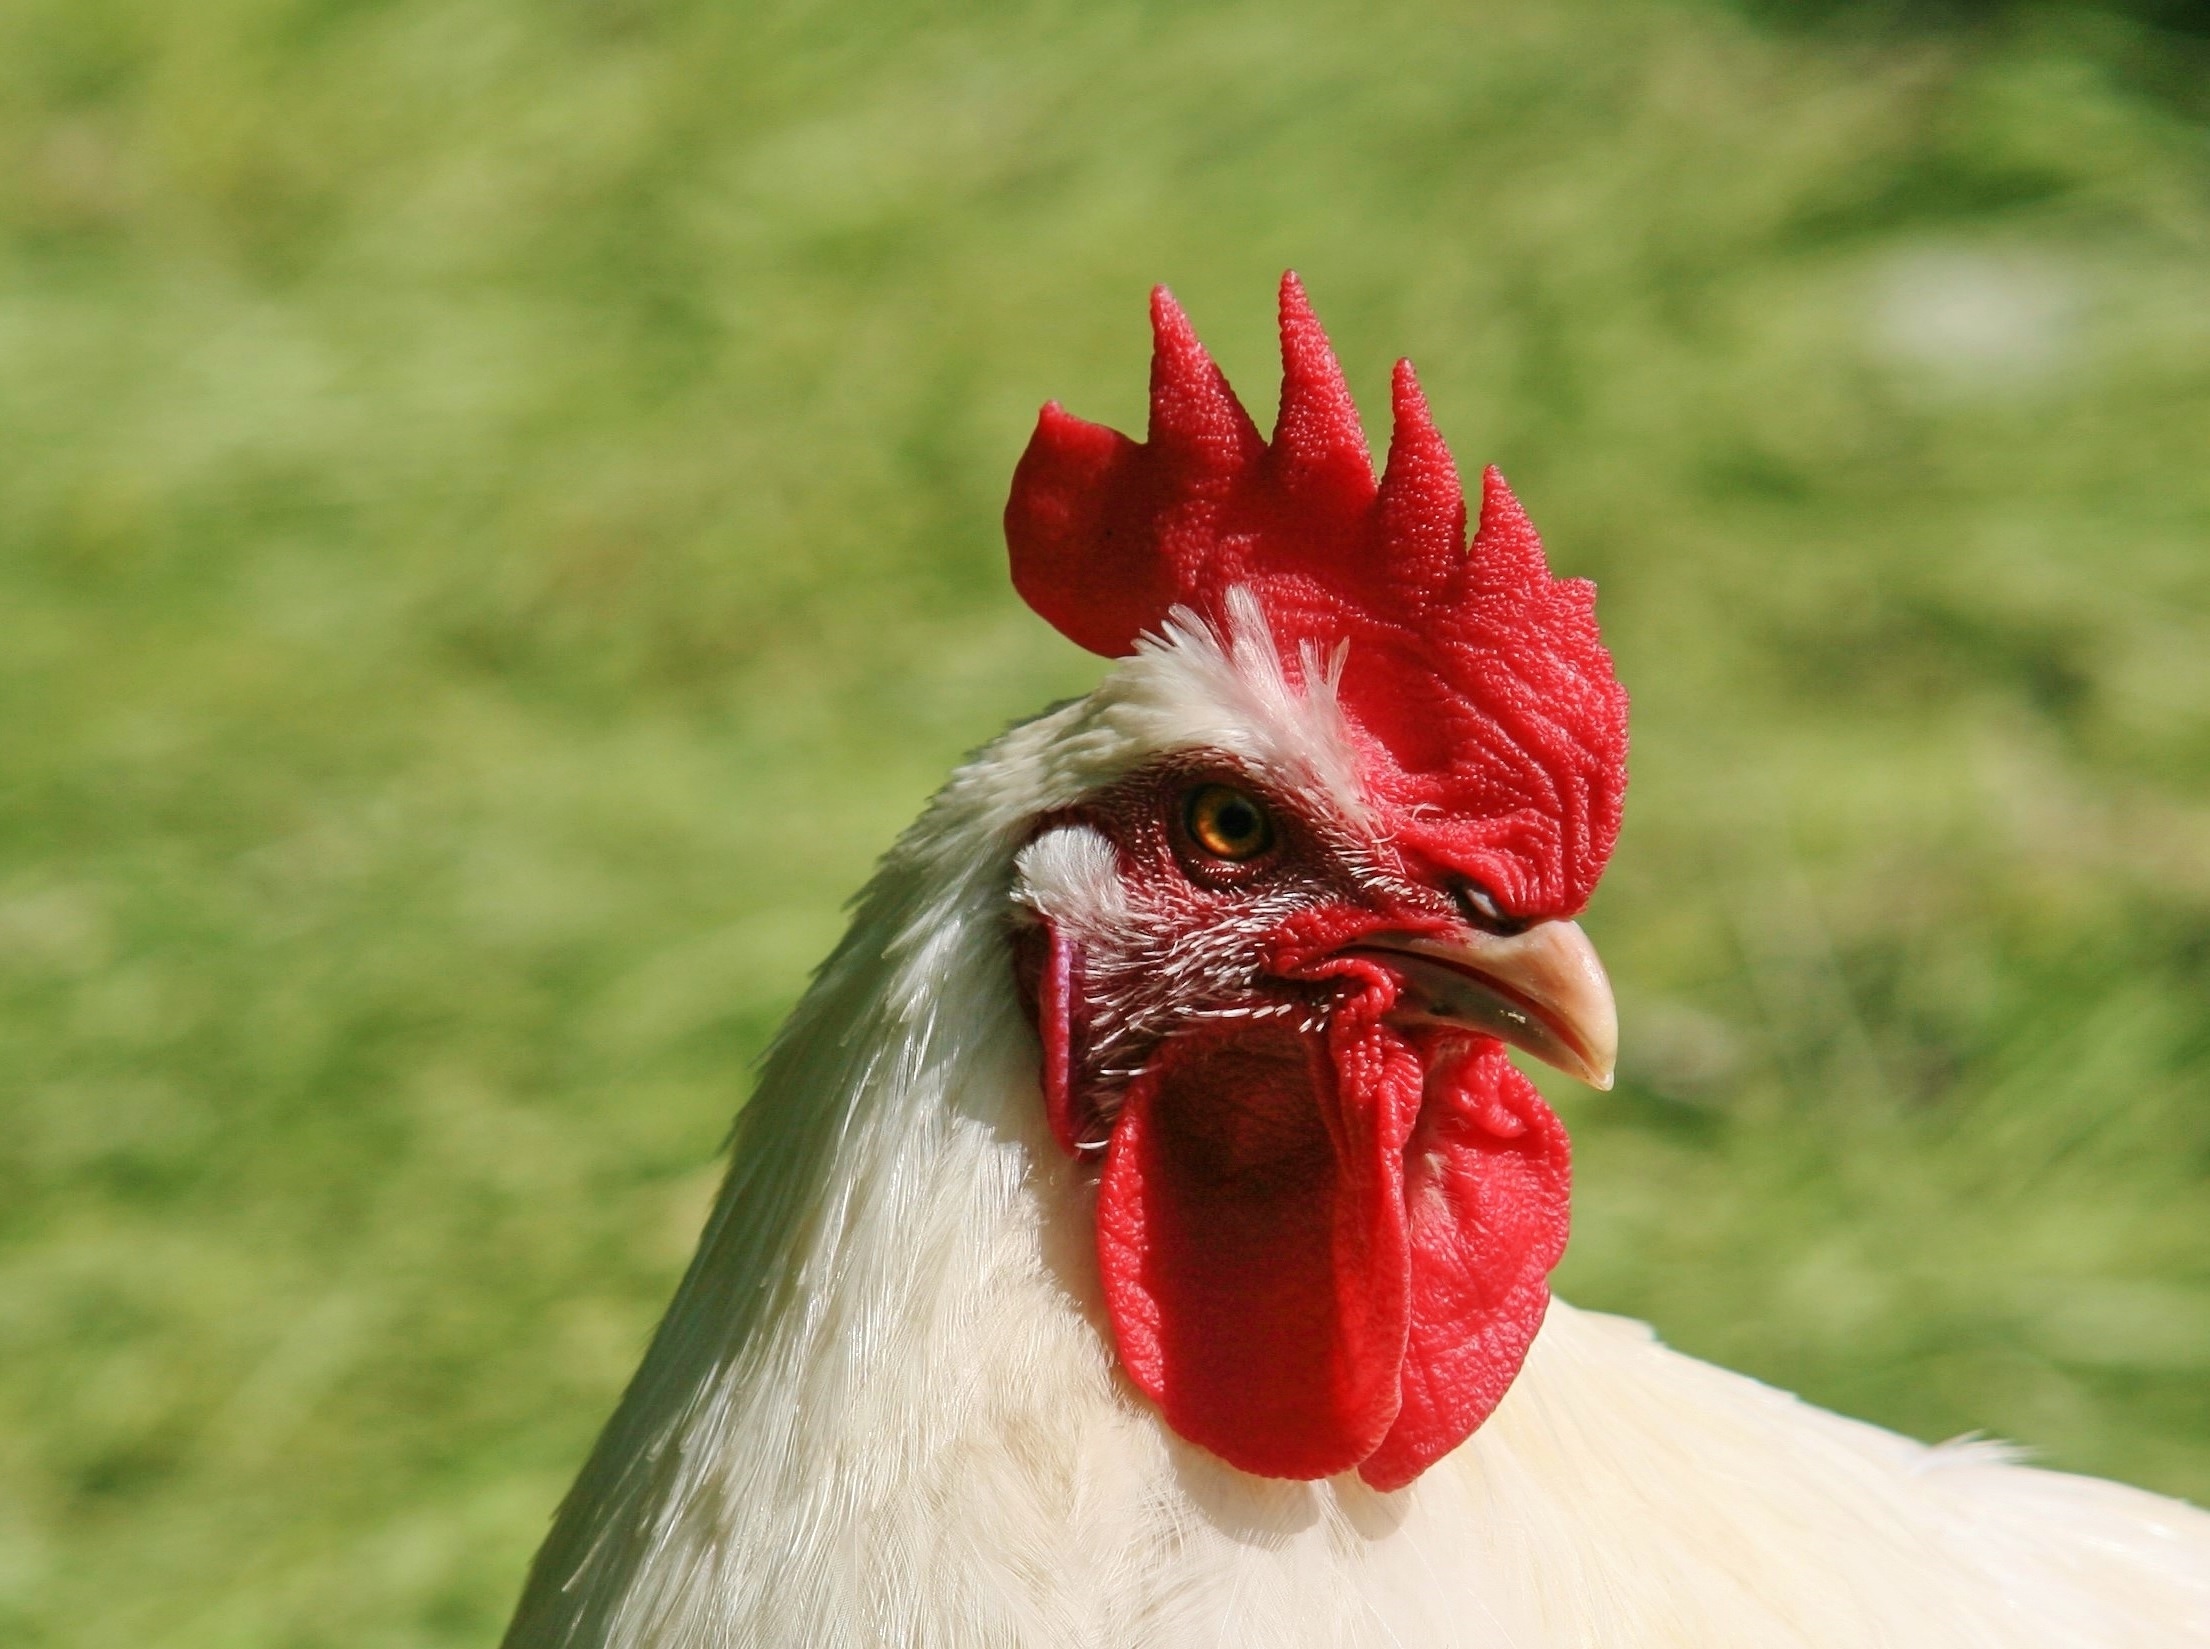
nature, bird, white, flower, animal, red, beak, livestock, chicken, rooster, poultry, hen, close up, galliformes, vertebrate, hahn, phasianidae, comb, free range, pinnate, gockel